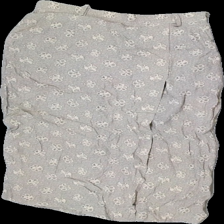
View: front
Type: Skirt
Category: Ladies
Brand: Prêt
Colors: Beige, Grey
Material: 100%viscose
Pattern: Floral print
Cut: Regular
Season: Summer
Smell: Minor
Price range: 50-100
Recommended usage: Reuse